Gladys Wyant Performing Arts Pavilion

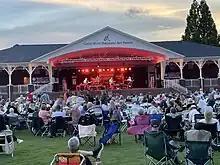
Riverstreet concert at the Gladys Wyant Performing Arts Pavilion

The Gladys Wyant Performing Arts Pavilion is a 6,300 sq. ft. multi-functional facility used for concerts and other performing arts events in Gainesville, Georgia, US. The venue is also used to host weddings, corporate events and dinners. The venue is located on The Arts Council's Smithgall Arts Center complex in downtown Gainesville.